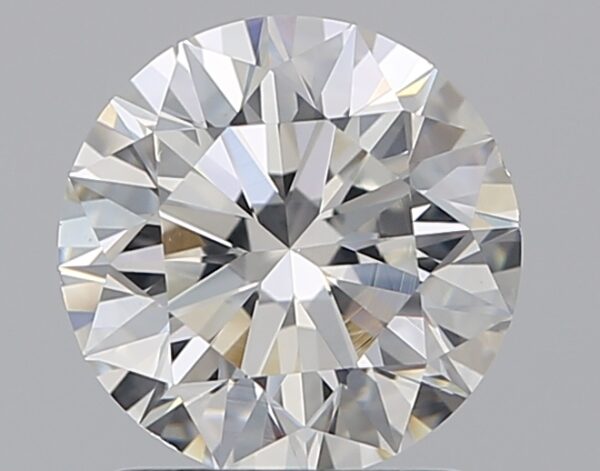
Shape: round
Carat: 1.5
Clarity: VS2
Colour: G
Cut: EX
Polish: EX
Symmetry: EX
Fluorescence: N
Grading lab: GIA
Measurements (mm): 7.27 x 7.31 x 4.56